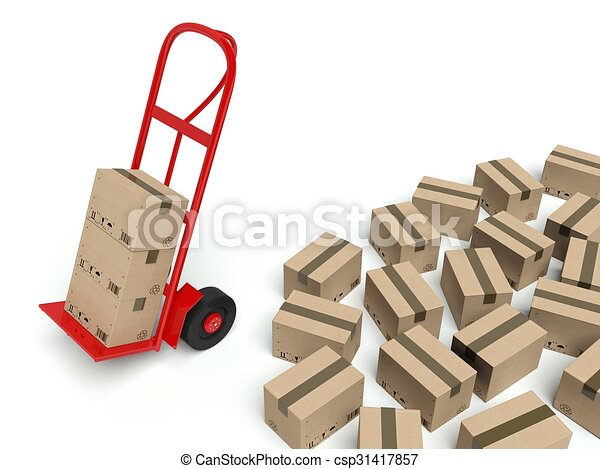
Label: cardboard